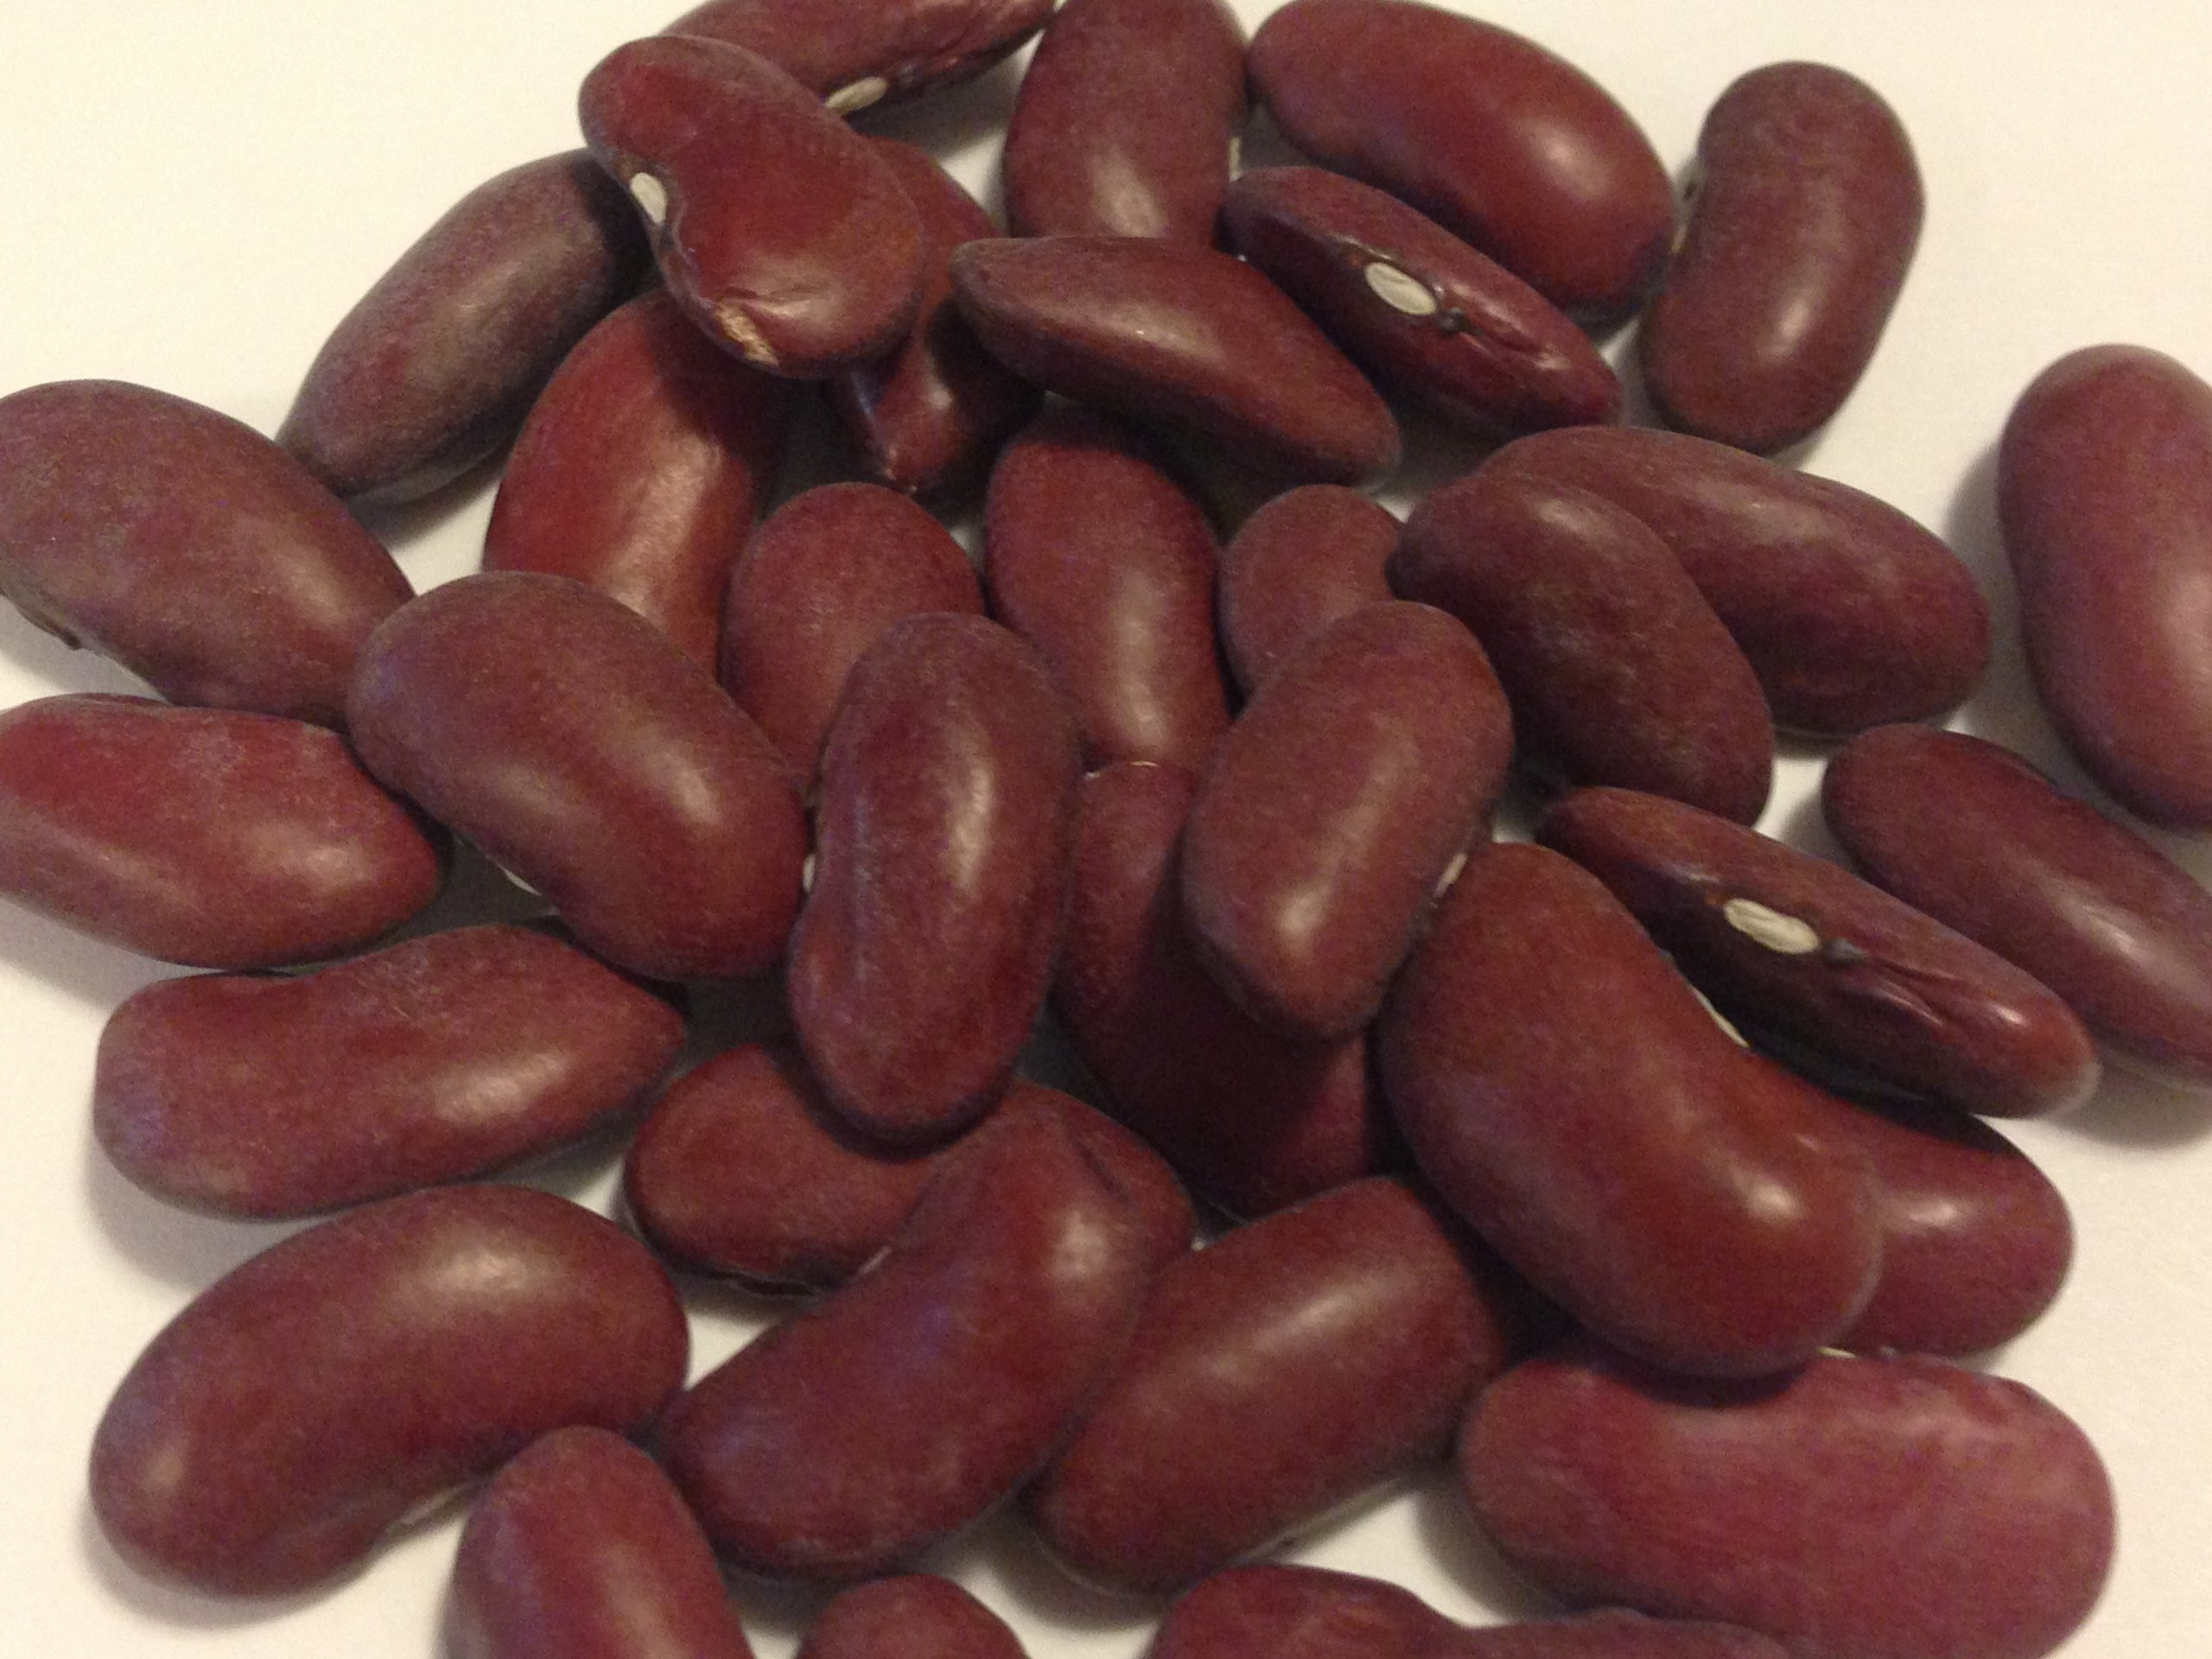
Item Name: Bean Dark Red Kidney Great Heirloom Garden Vegetable By Seed Kingdom BULK 1 Lb Seeds
Bullet Point 1: Phaseolus vulgaris
Bullet Point 2: Days Until Harvest: 90
Bullet Point 3: Heirloom vegetable
Bullet Point 4: The Kidney is one of the most common beans in most kitchens.
Bullet Point 5: Very popular largely because of their deep, full flavor and smooth texture
Product Description: 90 Days. Dark Red Kidney is a famous dry bean, the biggest and best of baking beans. Grows on a compact bush ideal for pulling at the end of the season and drying under cover. Kidneys are very popular beans largely because of their deep, full flavor and smooth texture. The Kidney is one of the most common beans in most kitchens; it is the basic standby for chili and baked beans.
Value: 16.0
Unit: Fl Oz

Price: 17.95